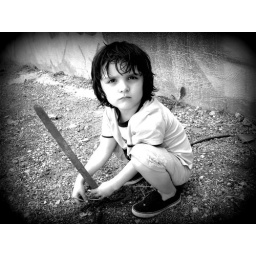
My son playing in an area where there was some pretty cool wall art